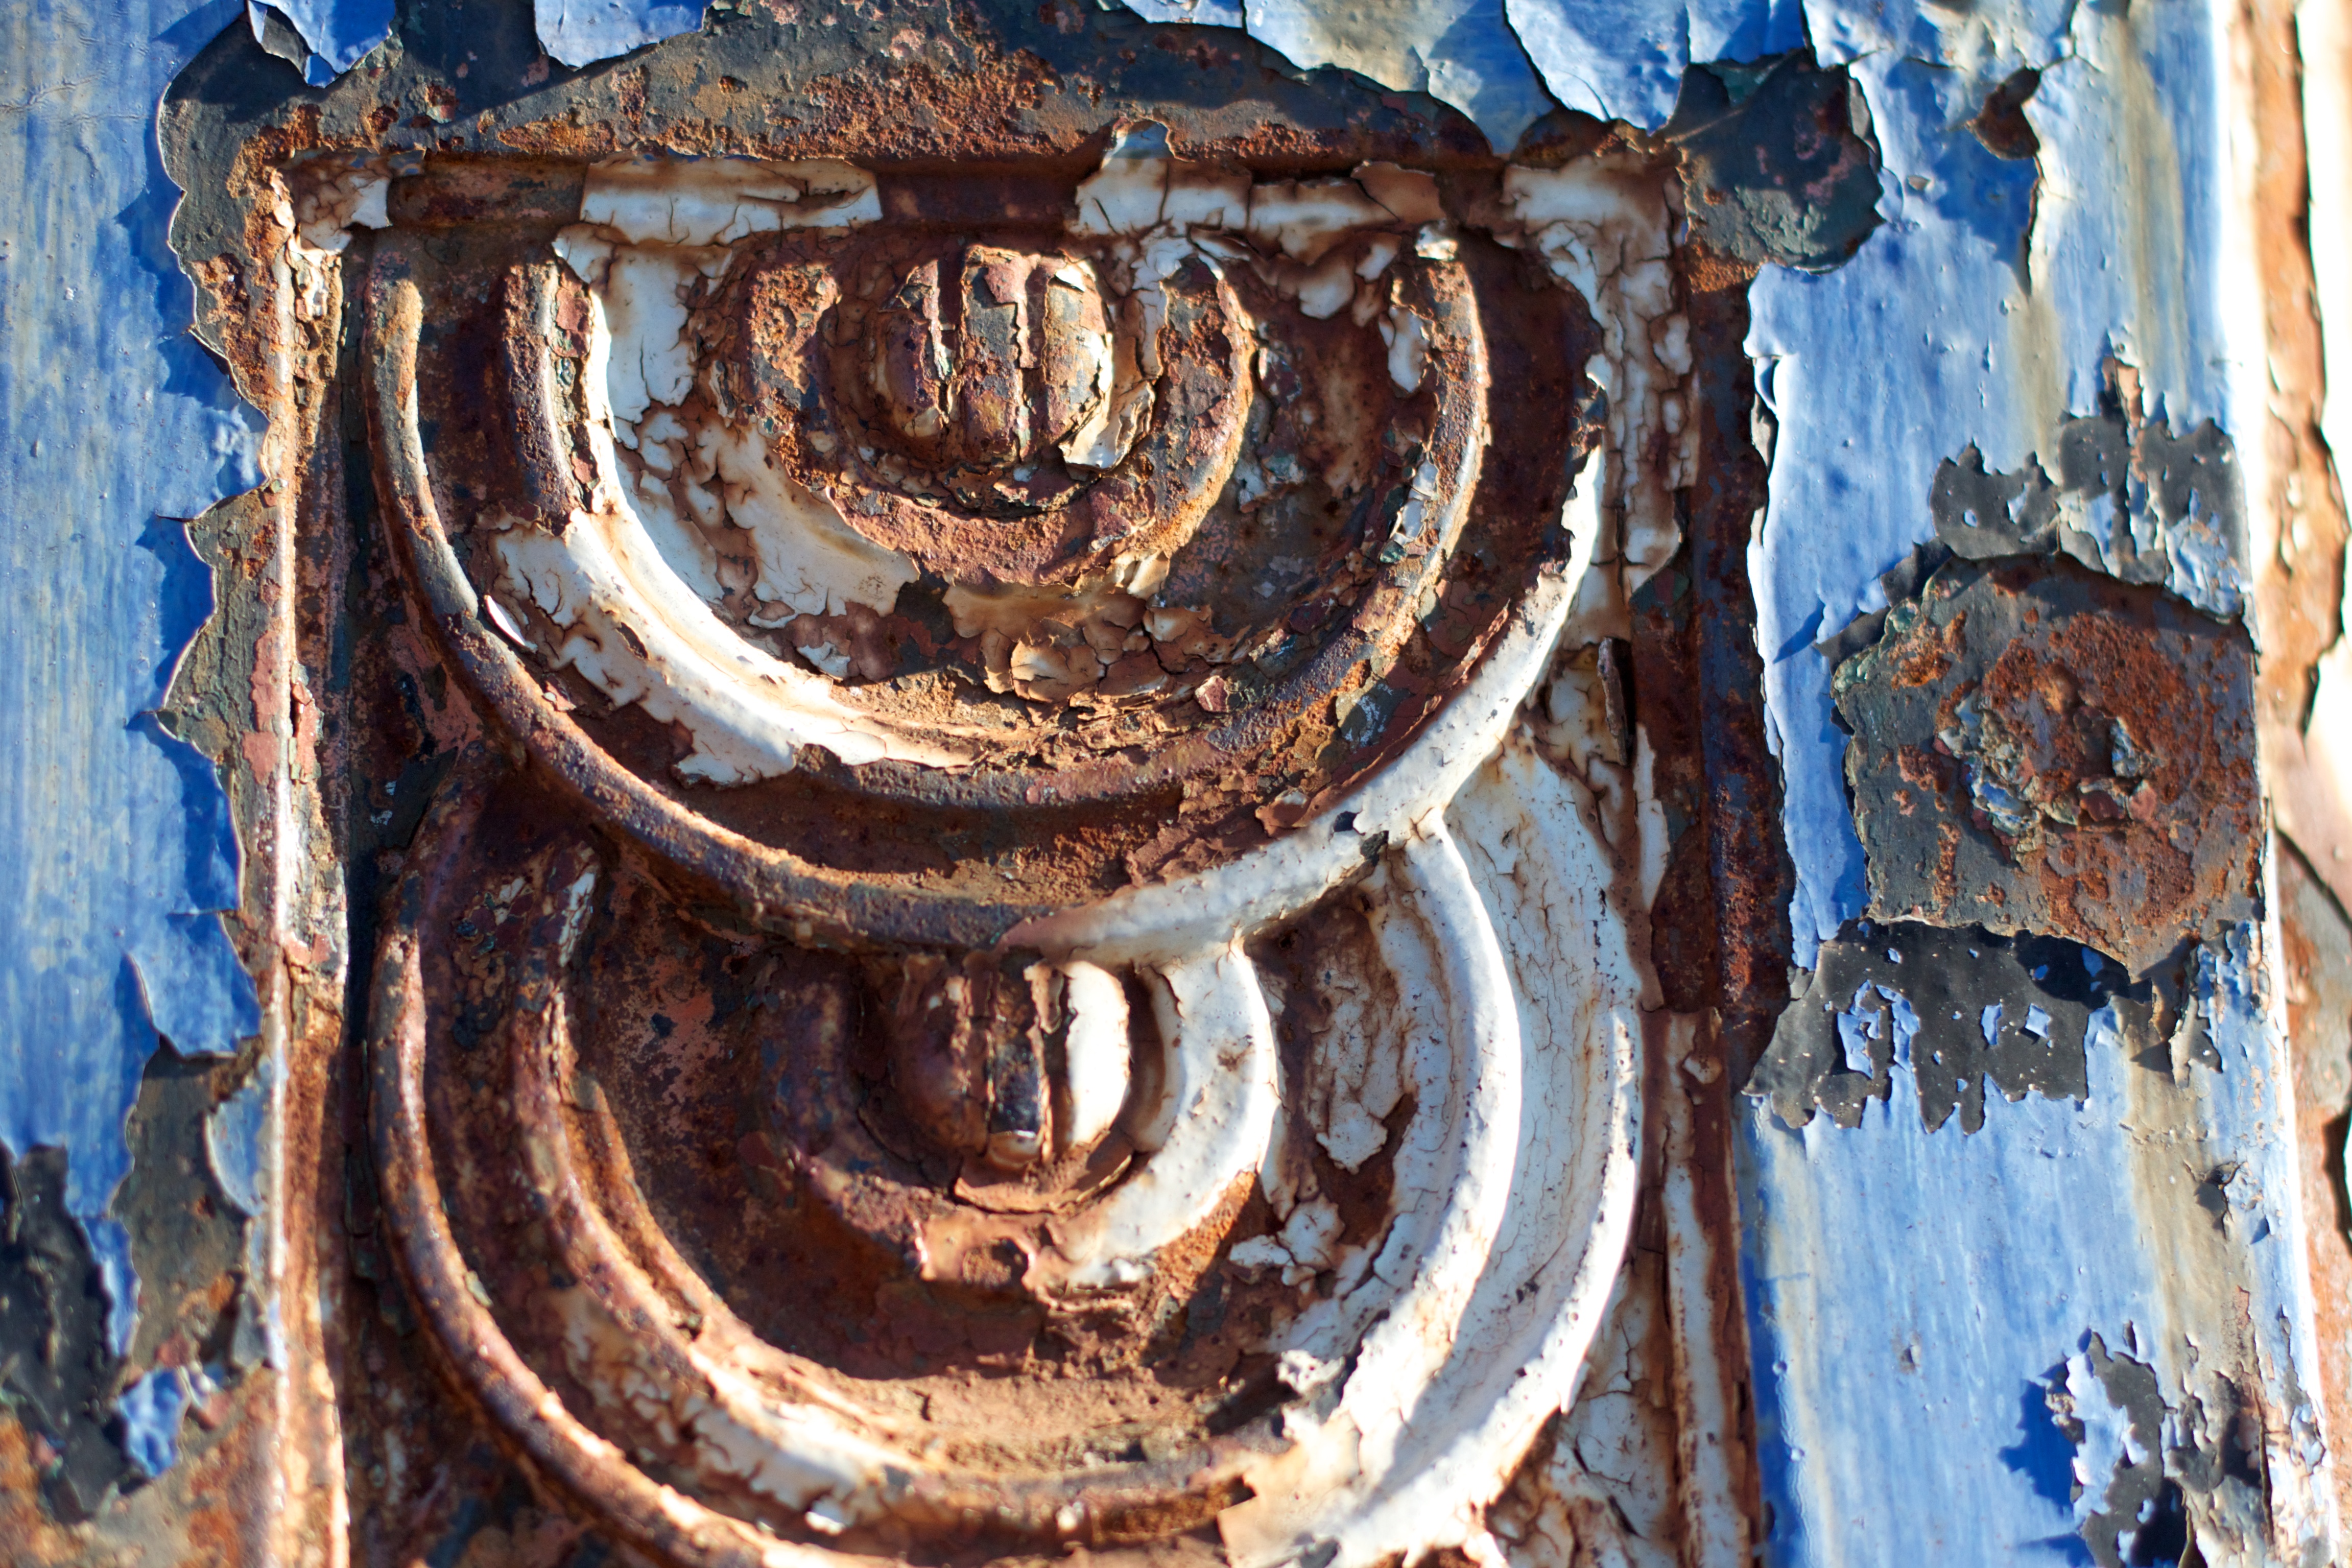
wood, number, trunk, formation, rust, sculpture, art, iron, carving, ancient history